The Mountain Minor

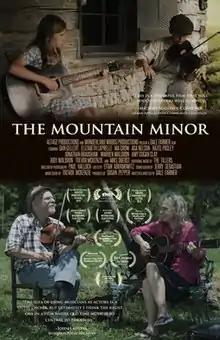
Official poster

The Mountain Minor is a 2019 American drama film written, directed and co-produced by Dale Farmer, produced by Susan Pepper, and starring Dan Gellert, Elizabeth LaPrelle, Ma Crow, Asa Nelson, Hazel Pasley, Jonathan Bradshaw, Warren Waldron, Amy Cogan Clay, Judy Waldron, Trevor McKenzie and Mike Oberst. The film is noted for its on-screen performances of old-time music commonly associated with Appalachia.